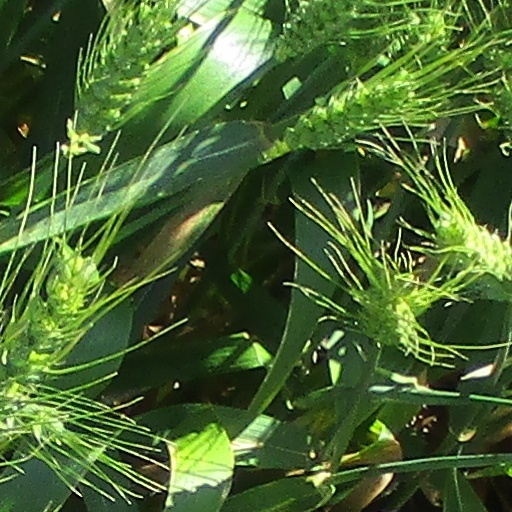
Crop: wheat